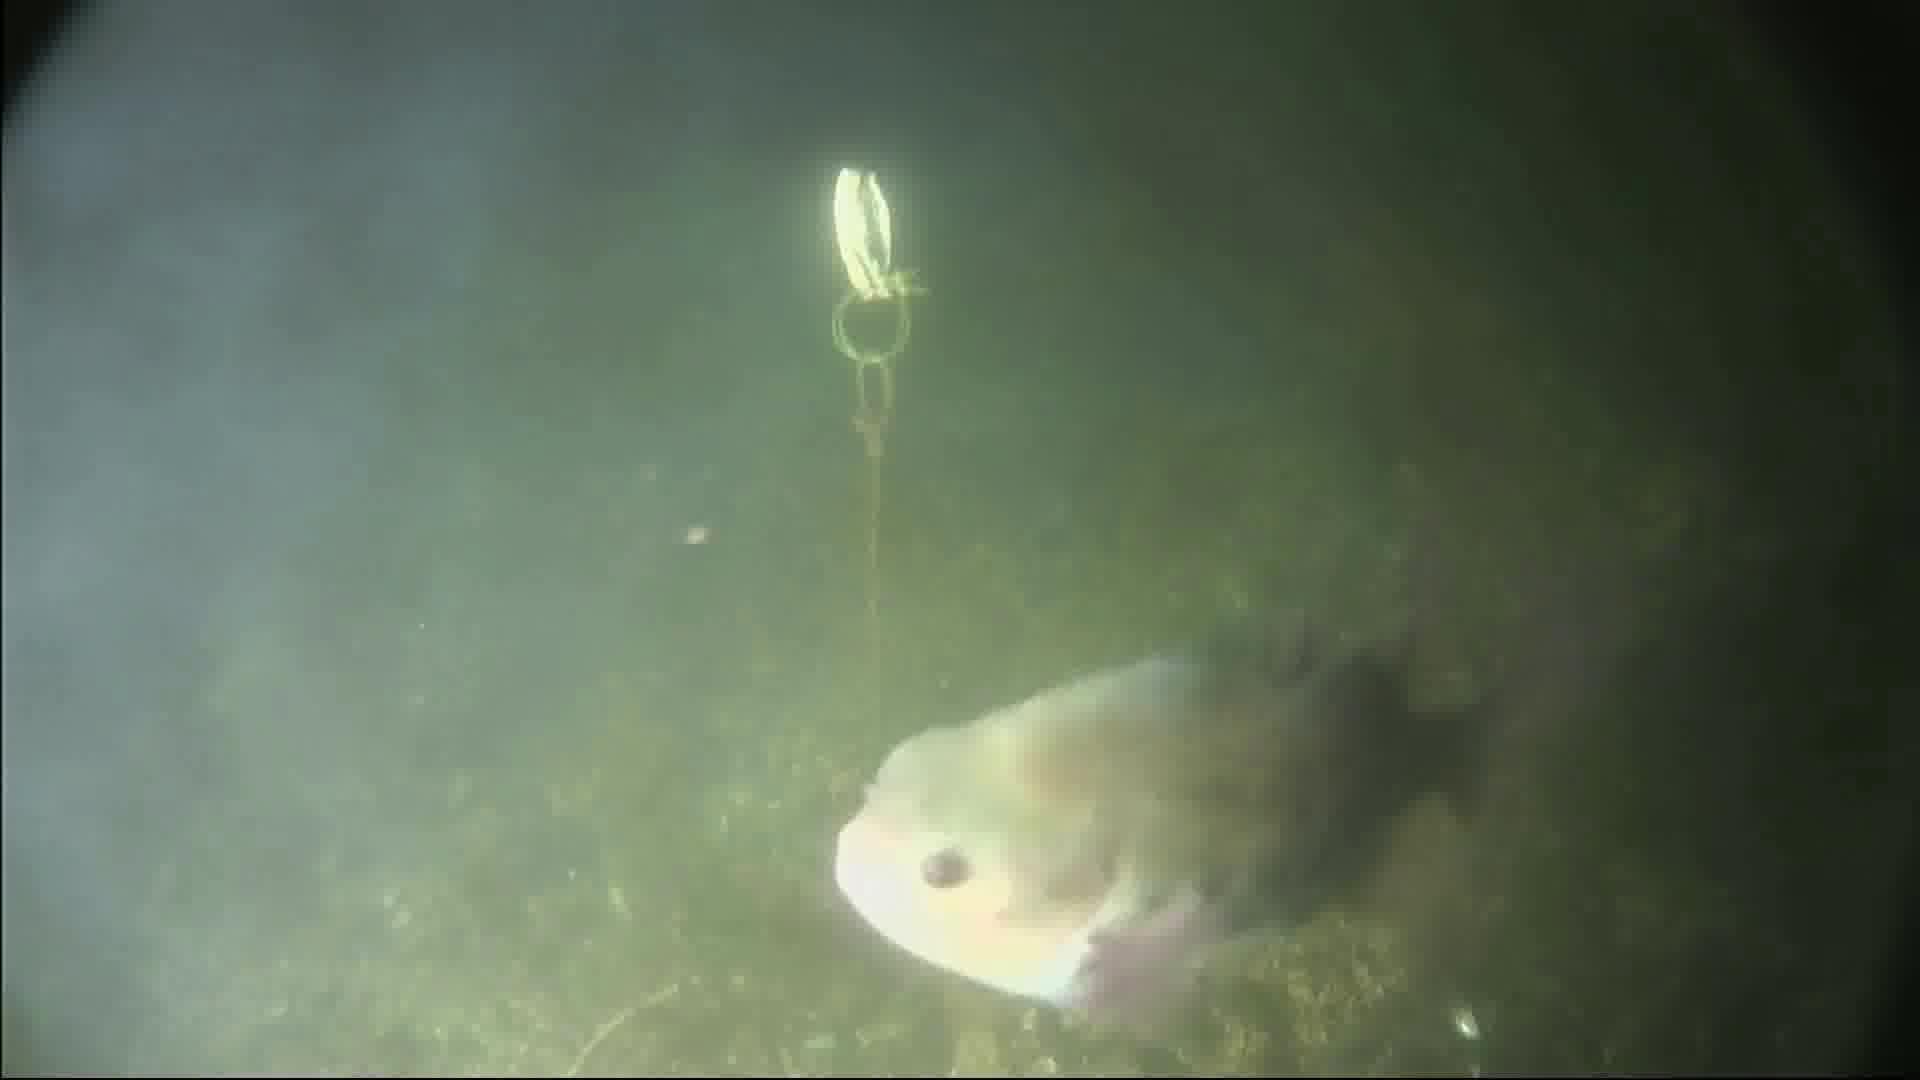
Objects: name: fish